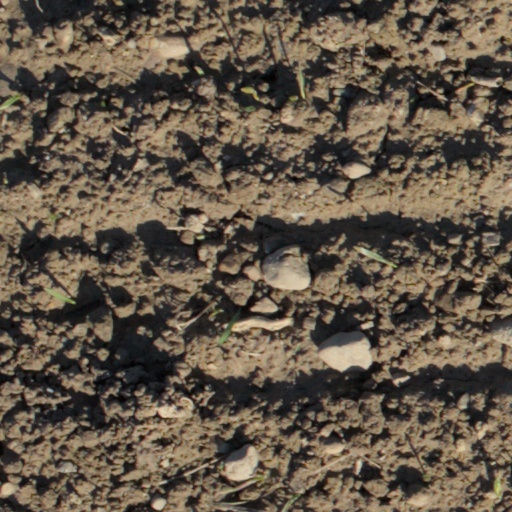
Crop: wheat